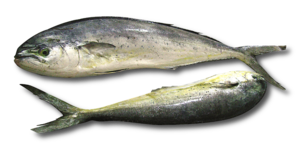
Deux spécimens de coryphène de la méditerranée pêchées dans les côtes tunisiennes العربية: سمك اللمبوكة أو ماهي ماهي اصطيد في السواحل التونسية
Sayada est une ville côtière de l’est de la Tunisie située à une quinzaine de kilomètres au sud de Monastir.